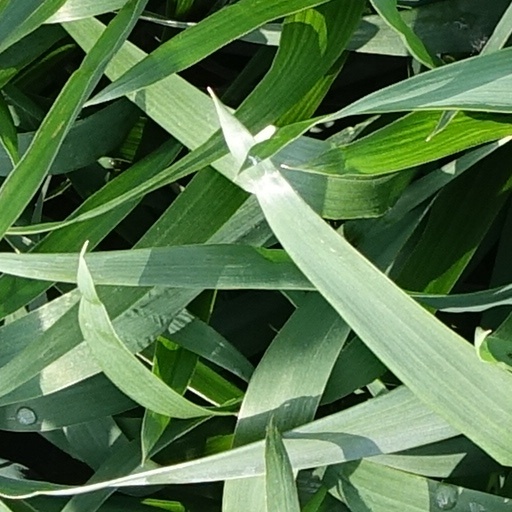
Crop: wheat